St. Landry Catholic Church

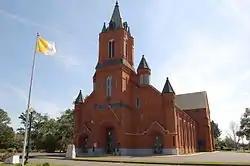

St. Landry Catholic Church is a historic Roman Catholic church in Opelousas, Louisiana. It is dedicated to Saint Landry of Paris (Bishop c. AD 650). The current church building, in Gothic and Romanesque Revival style, was completed in 1909.